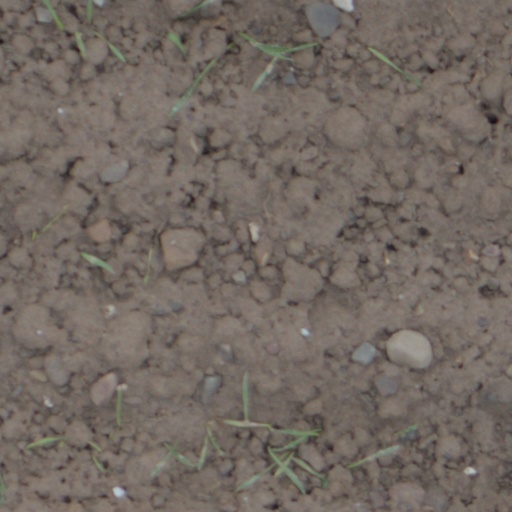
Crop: wheat